2010 ATP World Tour Finals

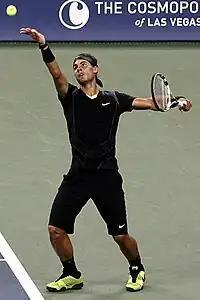
Rafael Nadal won his Career Golden Slam at the 2010 US Open

On 7 June, after winning his fifth French Open title, Spaniard Rafael Nadal was announced as the first qualifier.